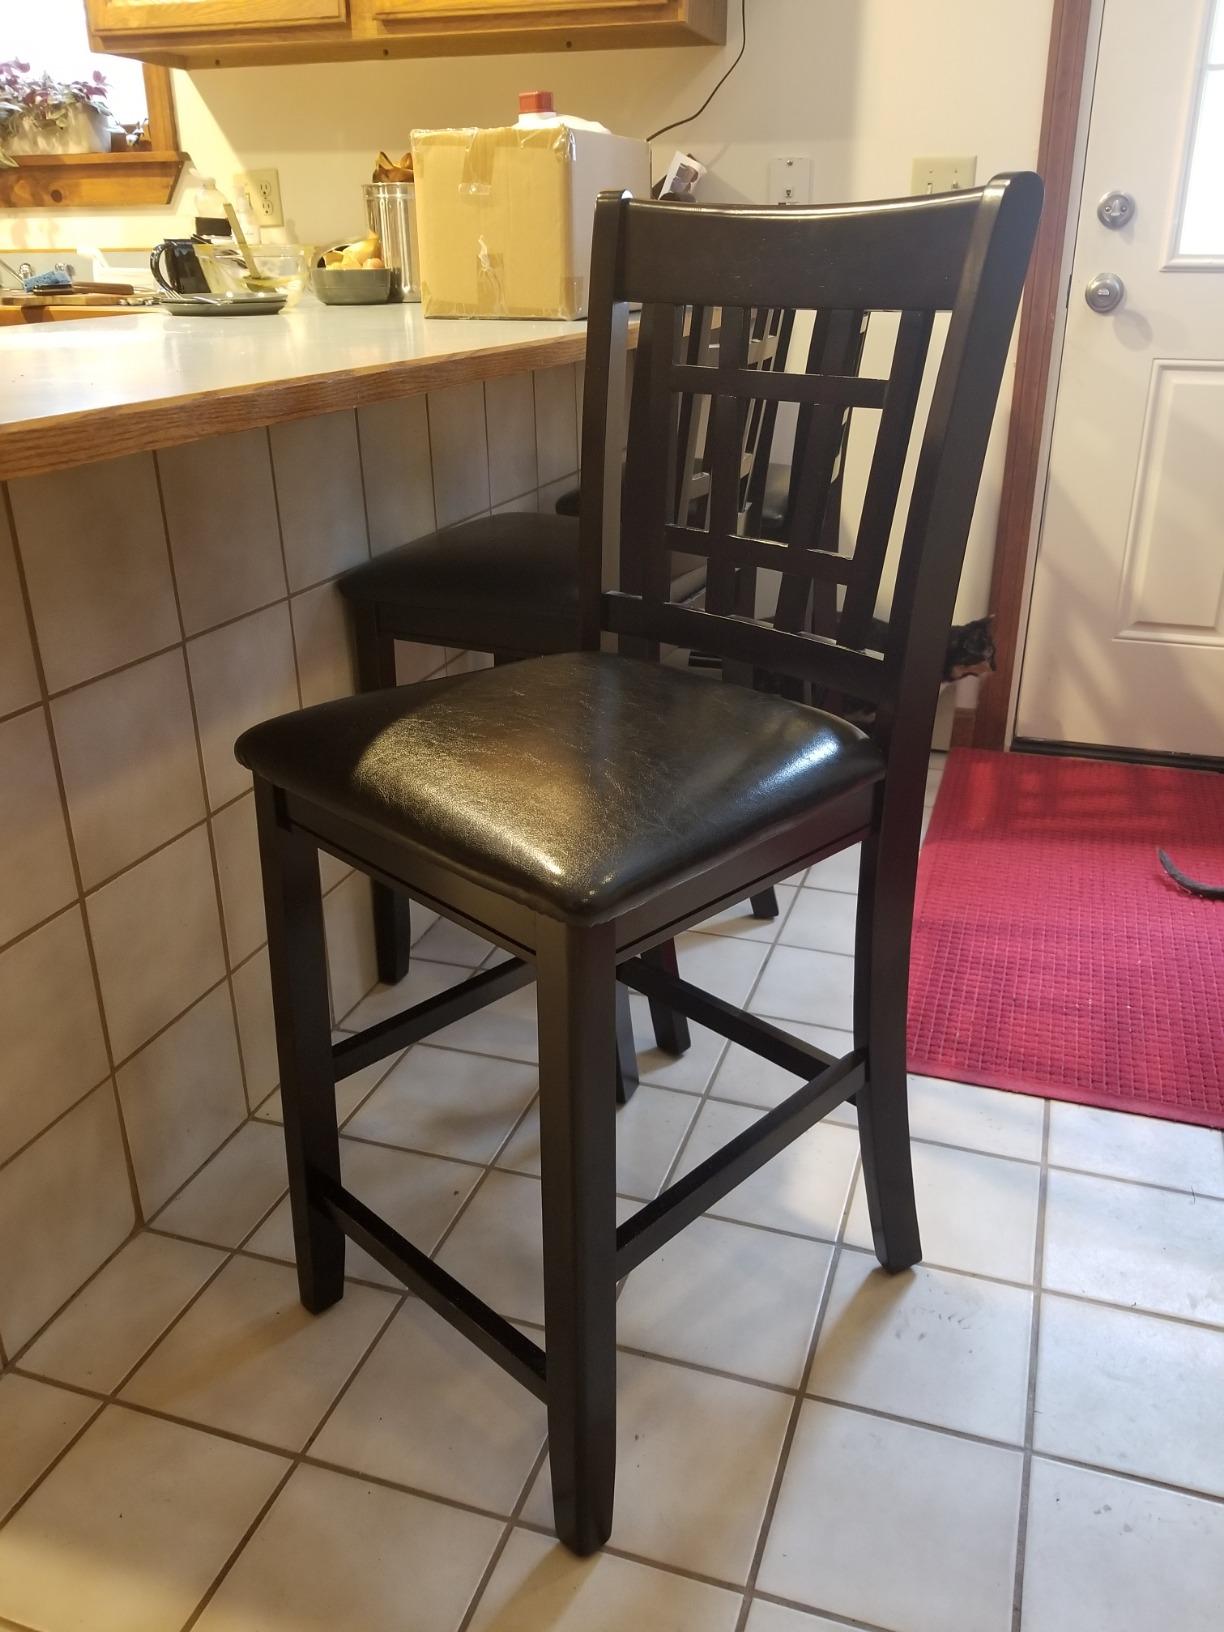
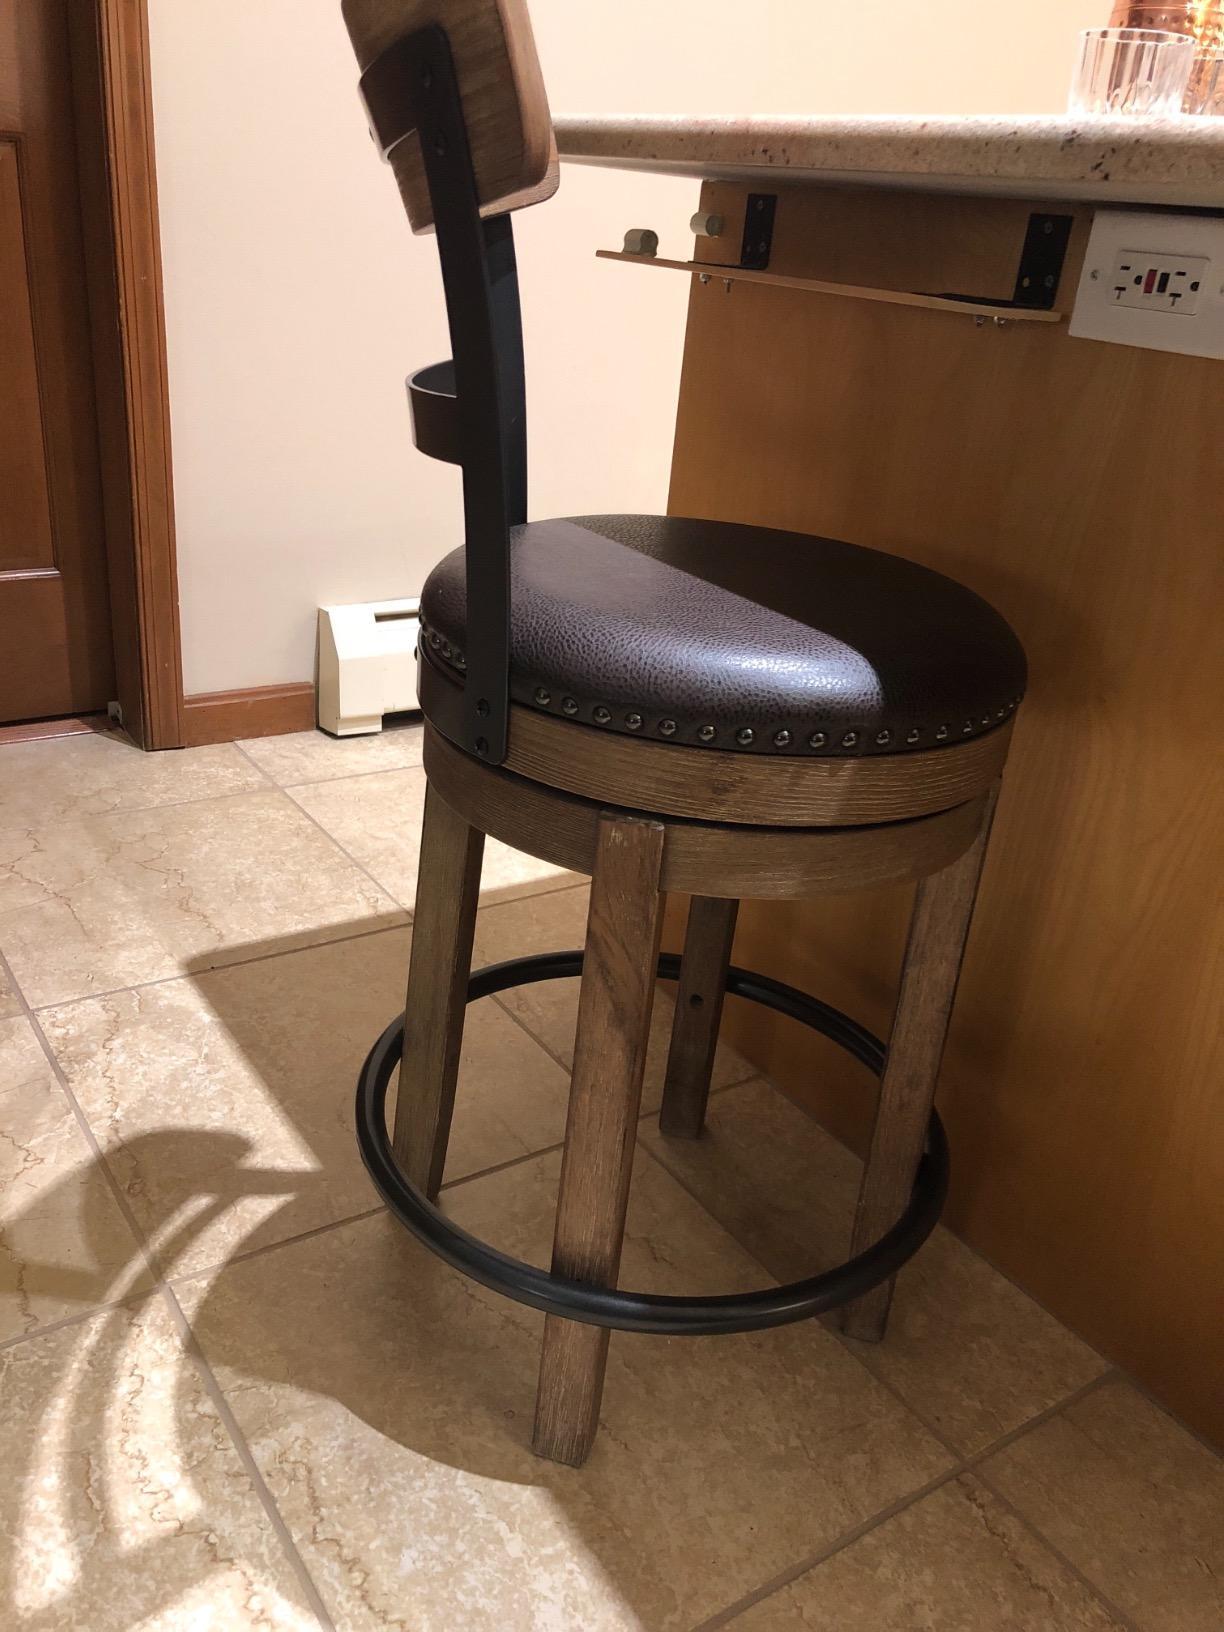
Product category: stool
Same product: no